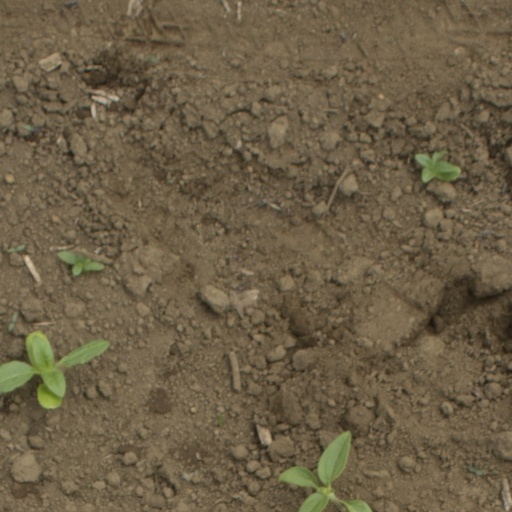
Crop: Jerusalem artichoke